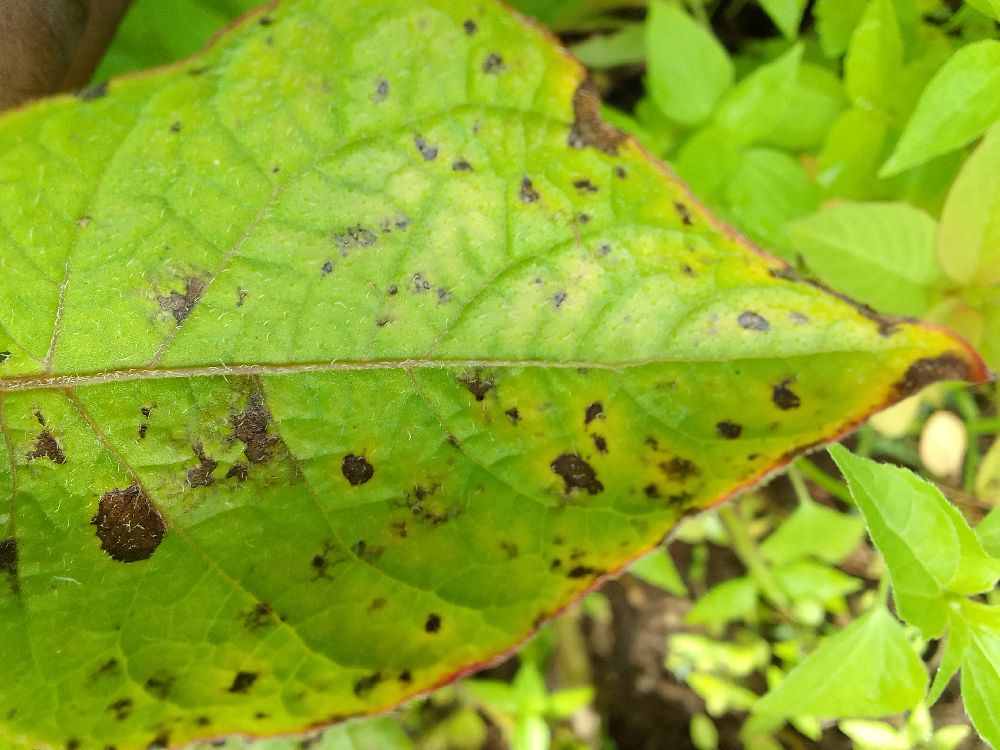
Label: Early blight